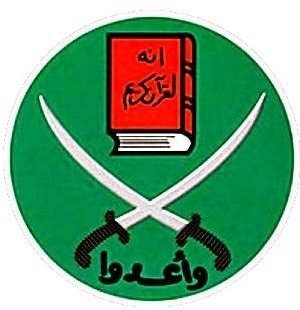
Det muslimske broderskab
Broderskabets logo
Det Muslimske Broderskab er en sunnimuslimsk traditionalistisk og islamistisk organisation. Organisationen er er grundlagt i Egypten, hvor antallet af medlemmer er flest og anslås til være mellem 100.000 og 600.000. Ifølge antropolog Scott Atran er der omkring 600.000 betalende medlemmer i Egypten, hvoraf omkring 100.000 opfattes som militante. Der menes at være omkring 2 mio. støtter i Egyptens befolkning. Organisation har valgte medlemmer i nationalforsamlinger i omkring 12 lande i primært Mellemøsten. Det er verdens største islamistiske organisation med aktiviteter i 72 lande.